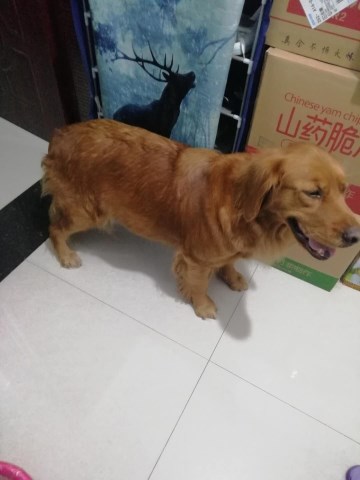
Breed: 5355-n000126-golden_retriever